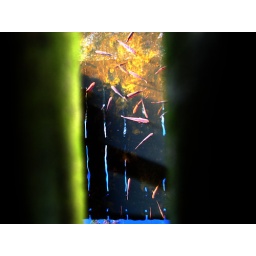
fish under a bridge . . .